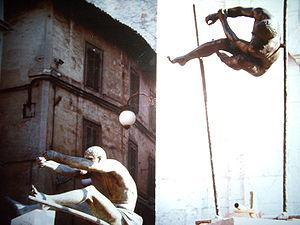
Farpi Vignoli est un sculpteur italien du XXᵉ siècle.